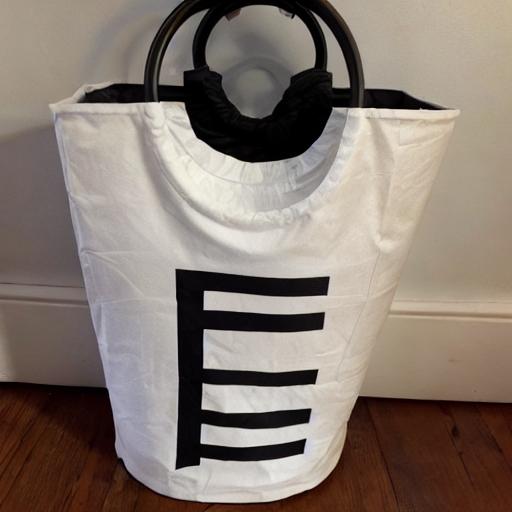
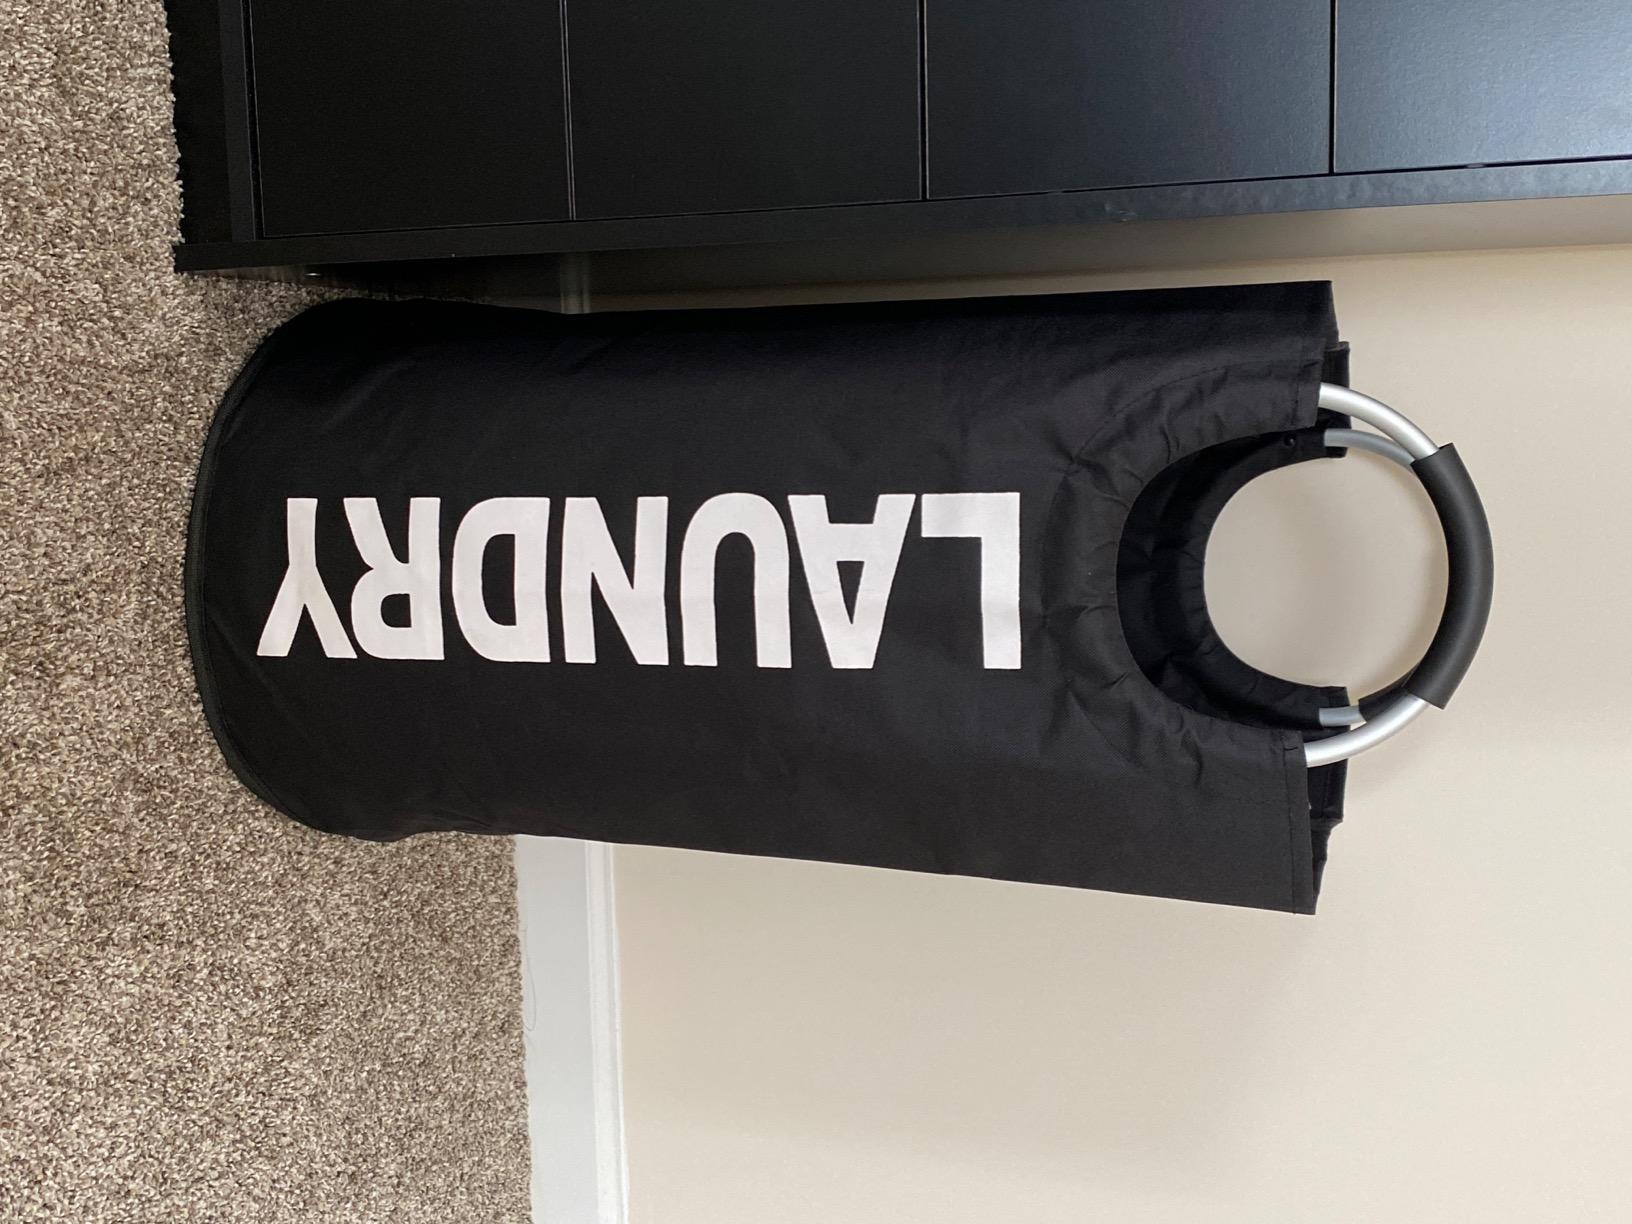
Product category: items_hamper
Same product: no